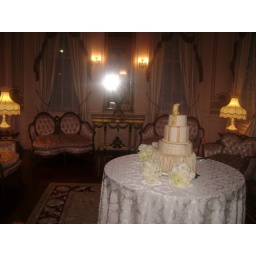
cake by bonne bouche bakery flowers by fat cat florist  at the Elms Mansion New Orleans Louisiana